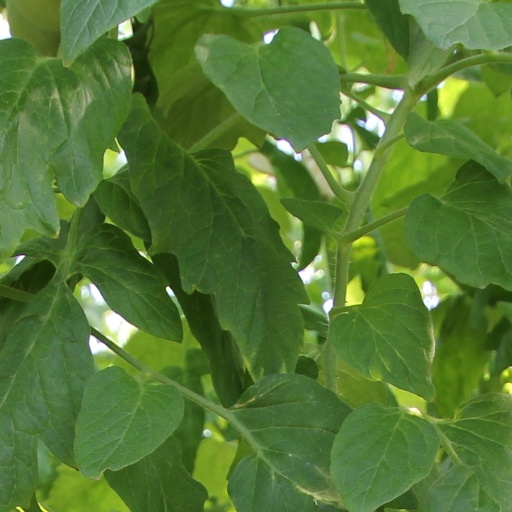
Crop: tomato